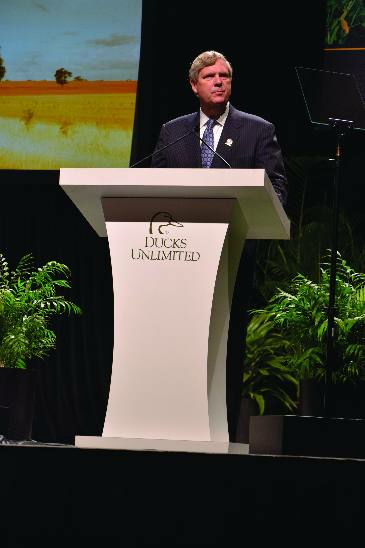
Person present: Yes